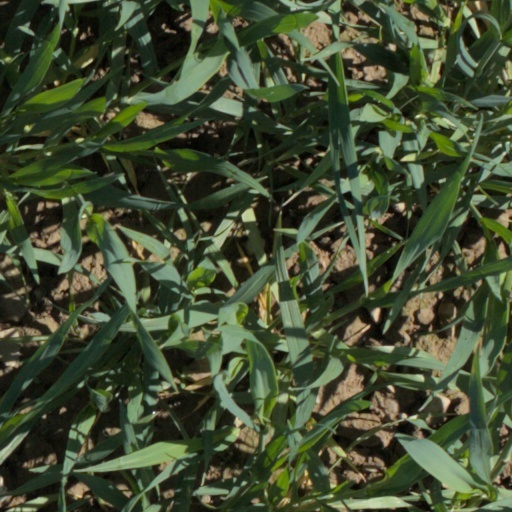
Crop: wheat